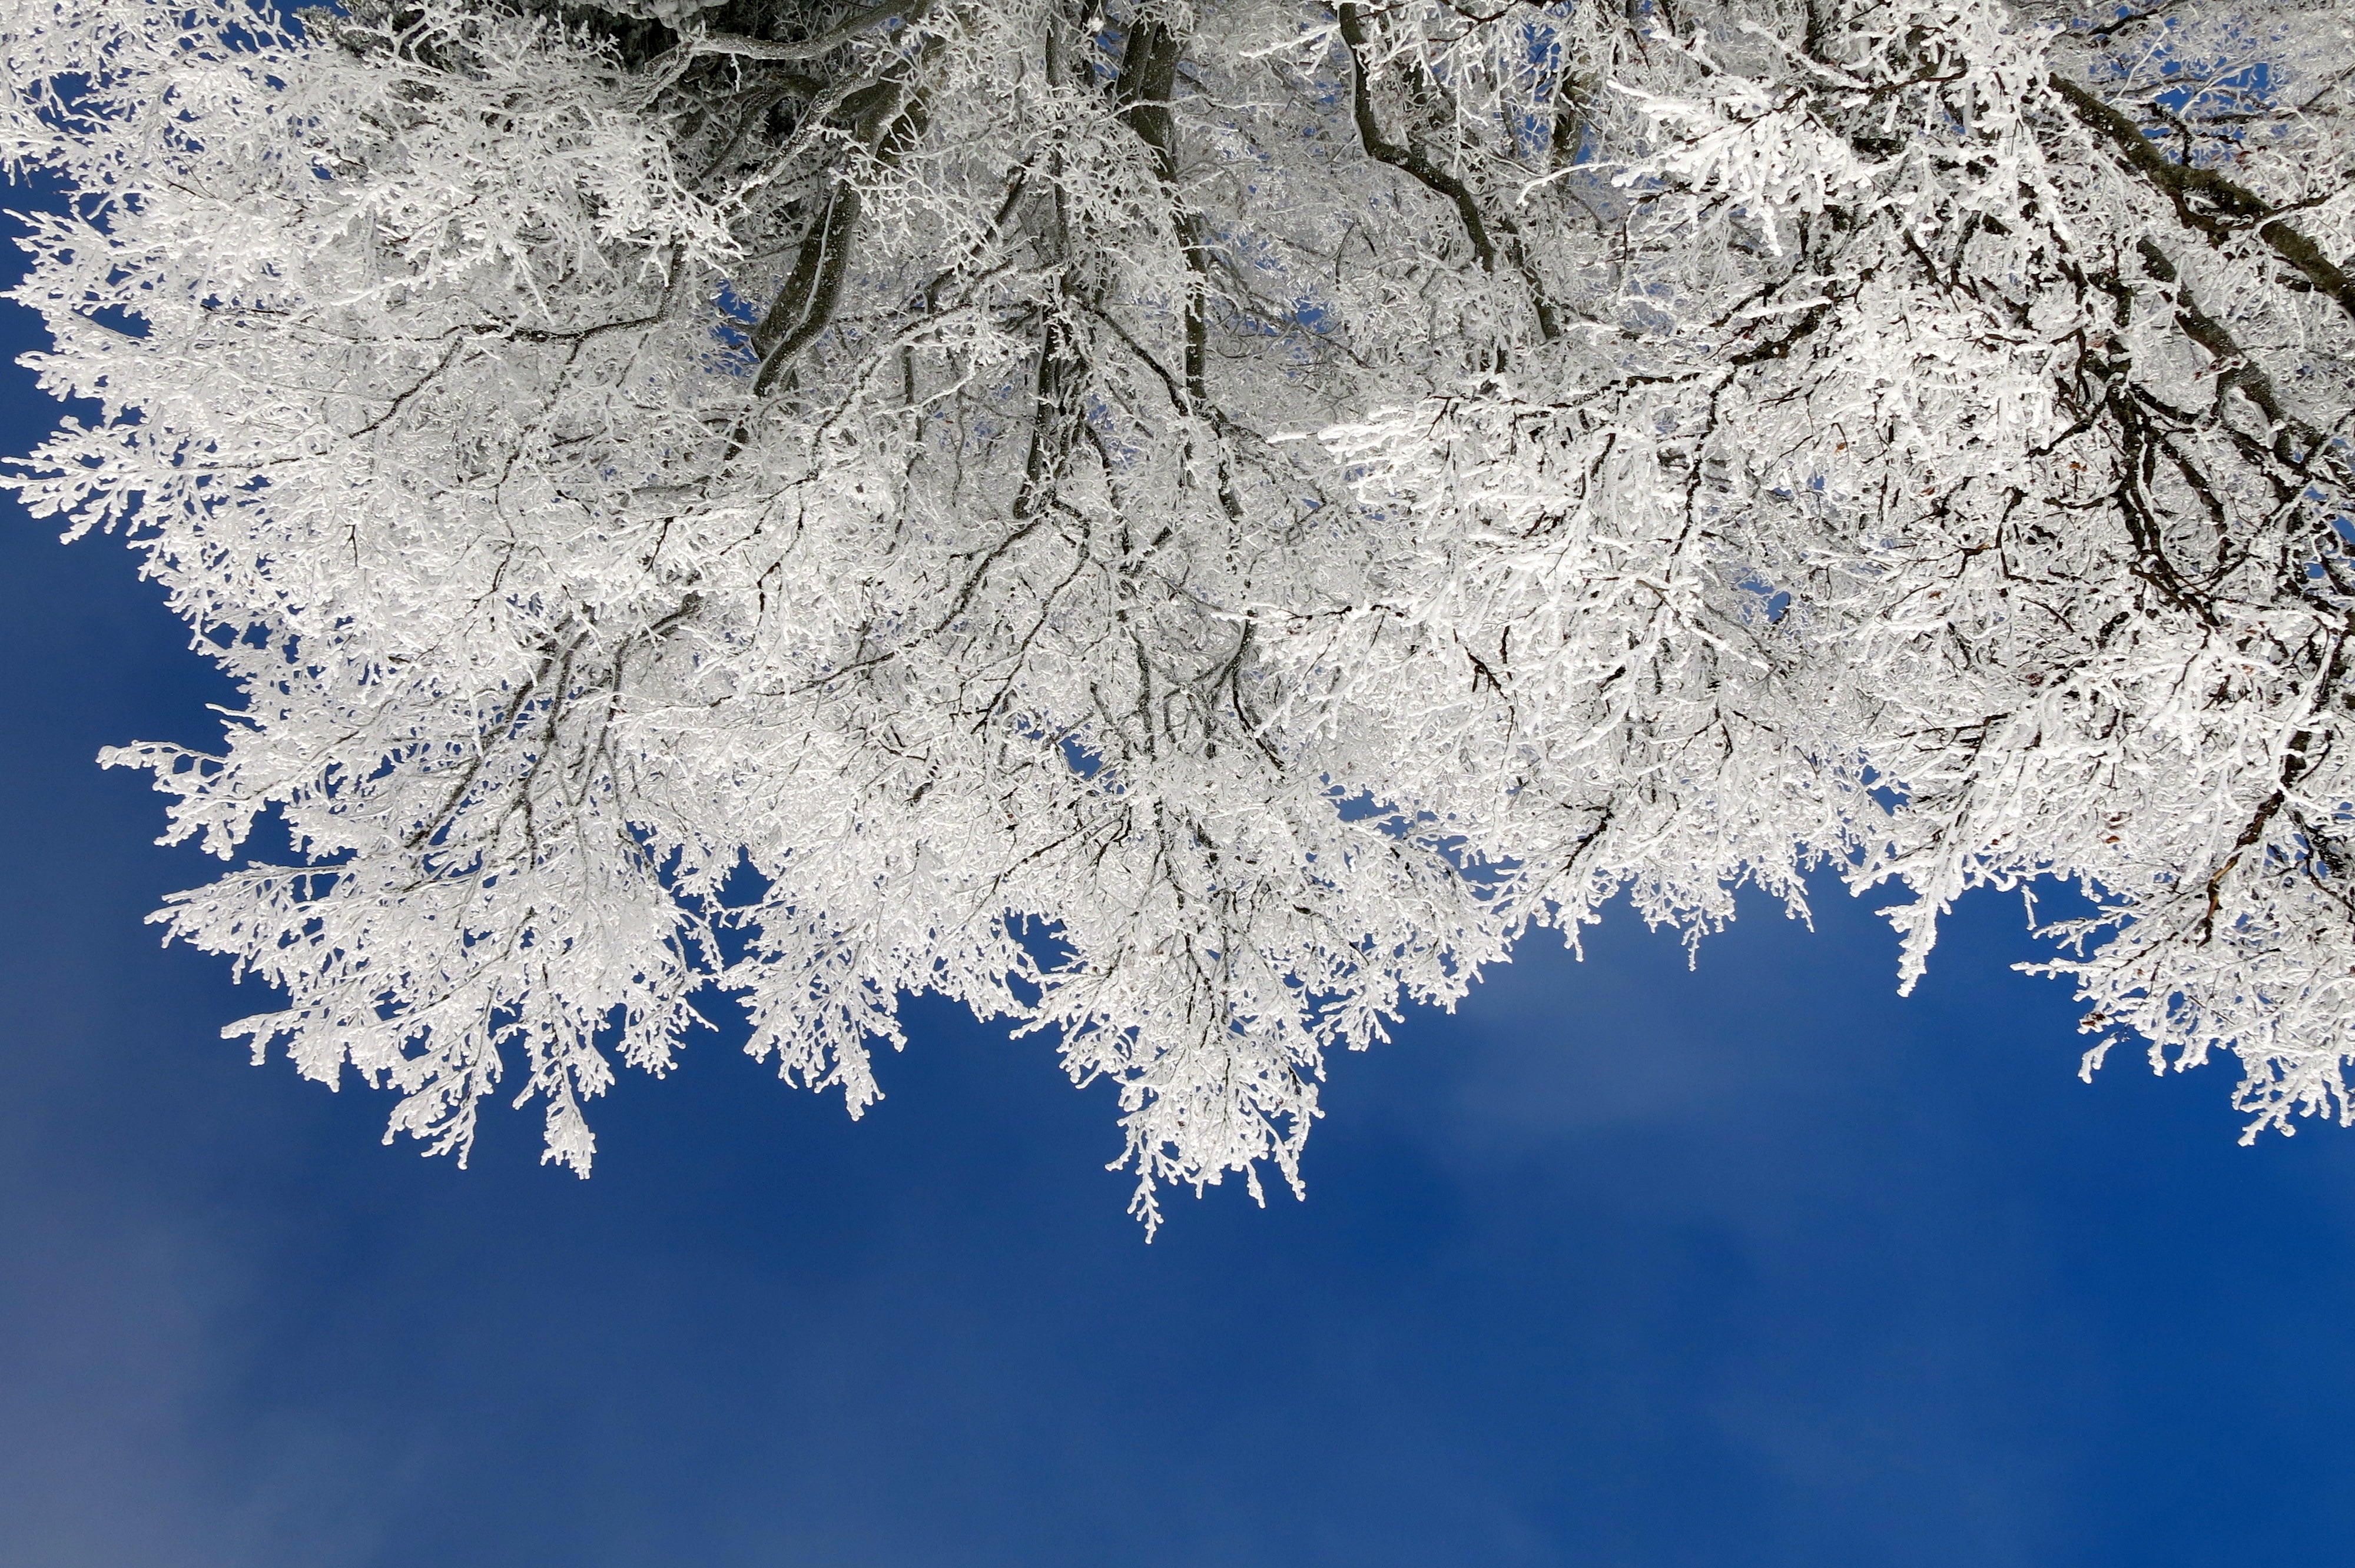
tree, nature, branch, snow, winter, plant, sky, leaf, flower, frost, ice, reflection, blue, season, freezing, woody plant